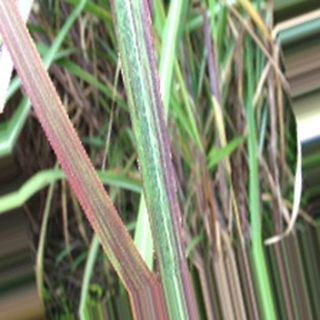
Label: sugarcane_bacterial_blight